Malewa

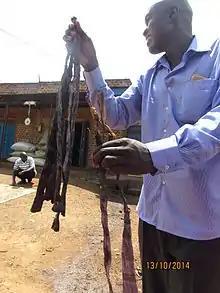
Bamboo shoot

Malewa is smoked bamboo shoot which is dried for preservation. The bamboo trees grow in the wild in eastern Uganda around Mt. Elgon in the districts of Bududa, Sironko and Mbale.